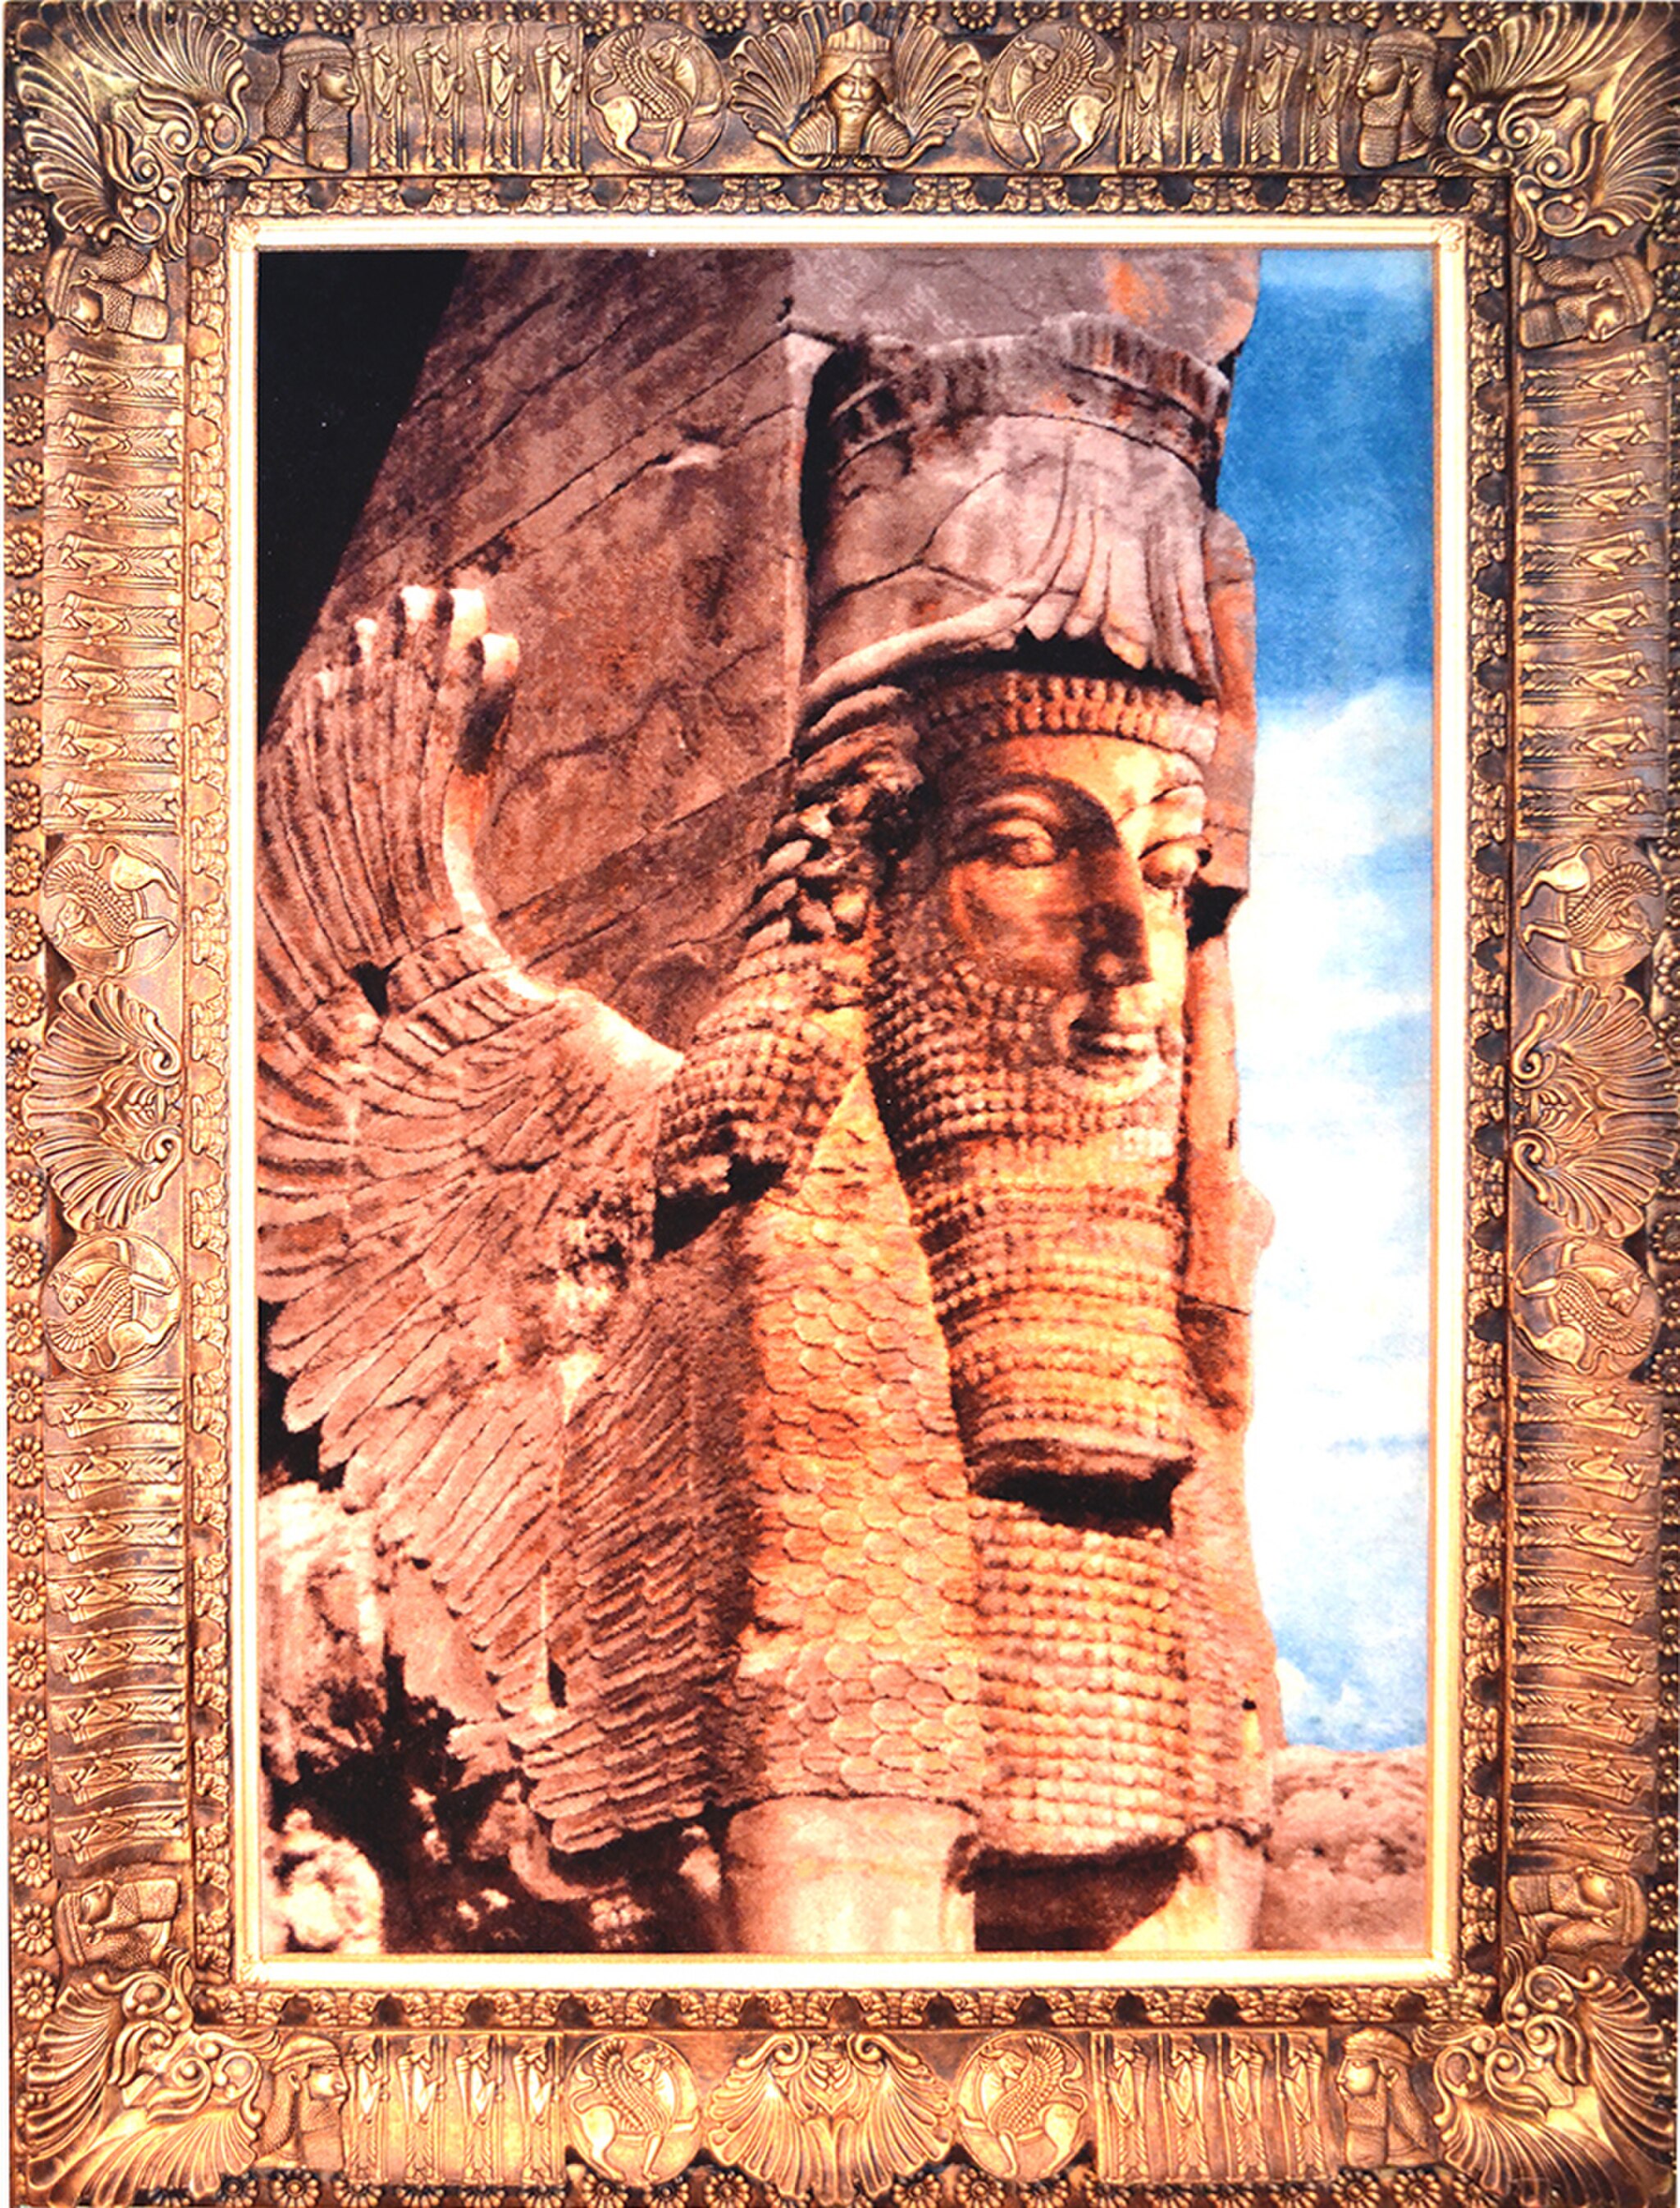
Title: Persepolis-lion-statue-great-persia-hand-made-persian-taableau-rug
Description: Persepolis-lion-statue-great-persia-hand-made-persian-taableau-rug
Date: 2012-09-21 14:05:53
Categories: GFDL, License migration redundant, Items with VRTS permission confirmed, Persepolis in art